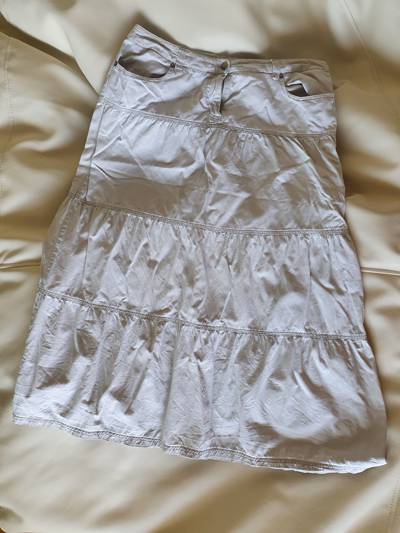
Waste category: clothes